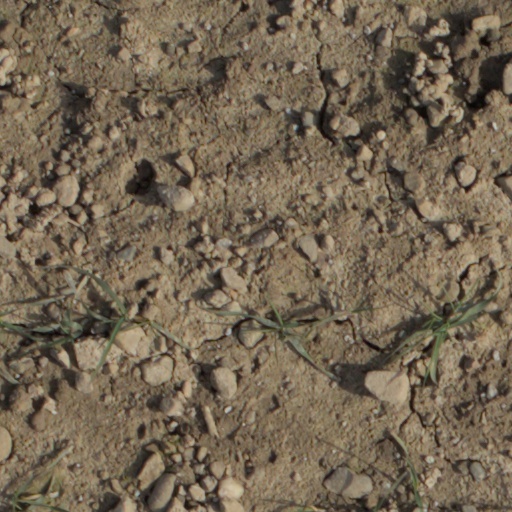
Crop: wheat